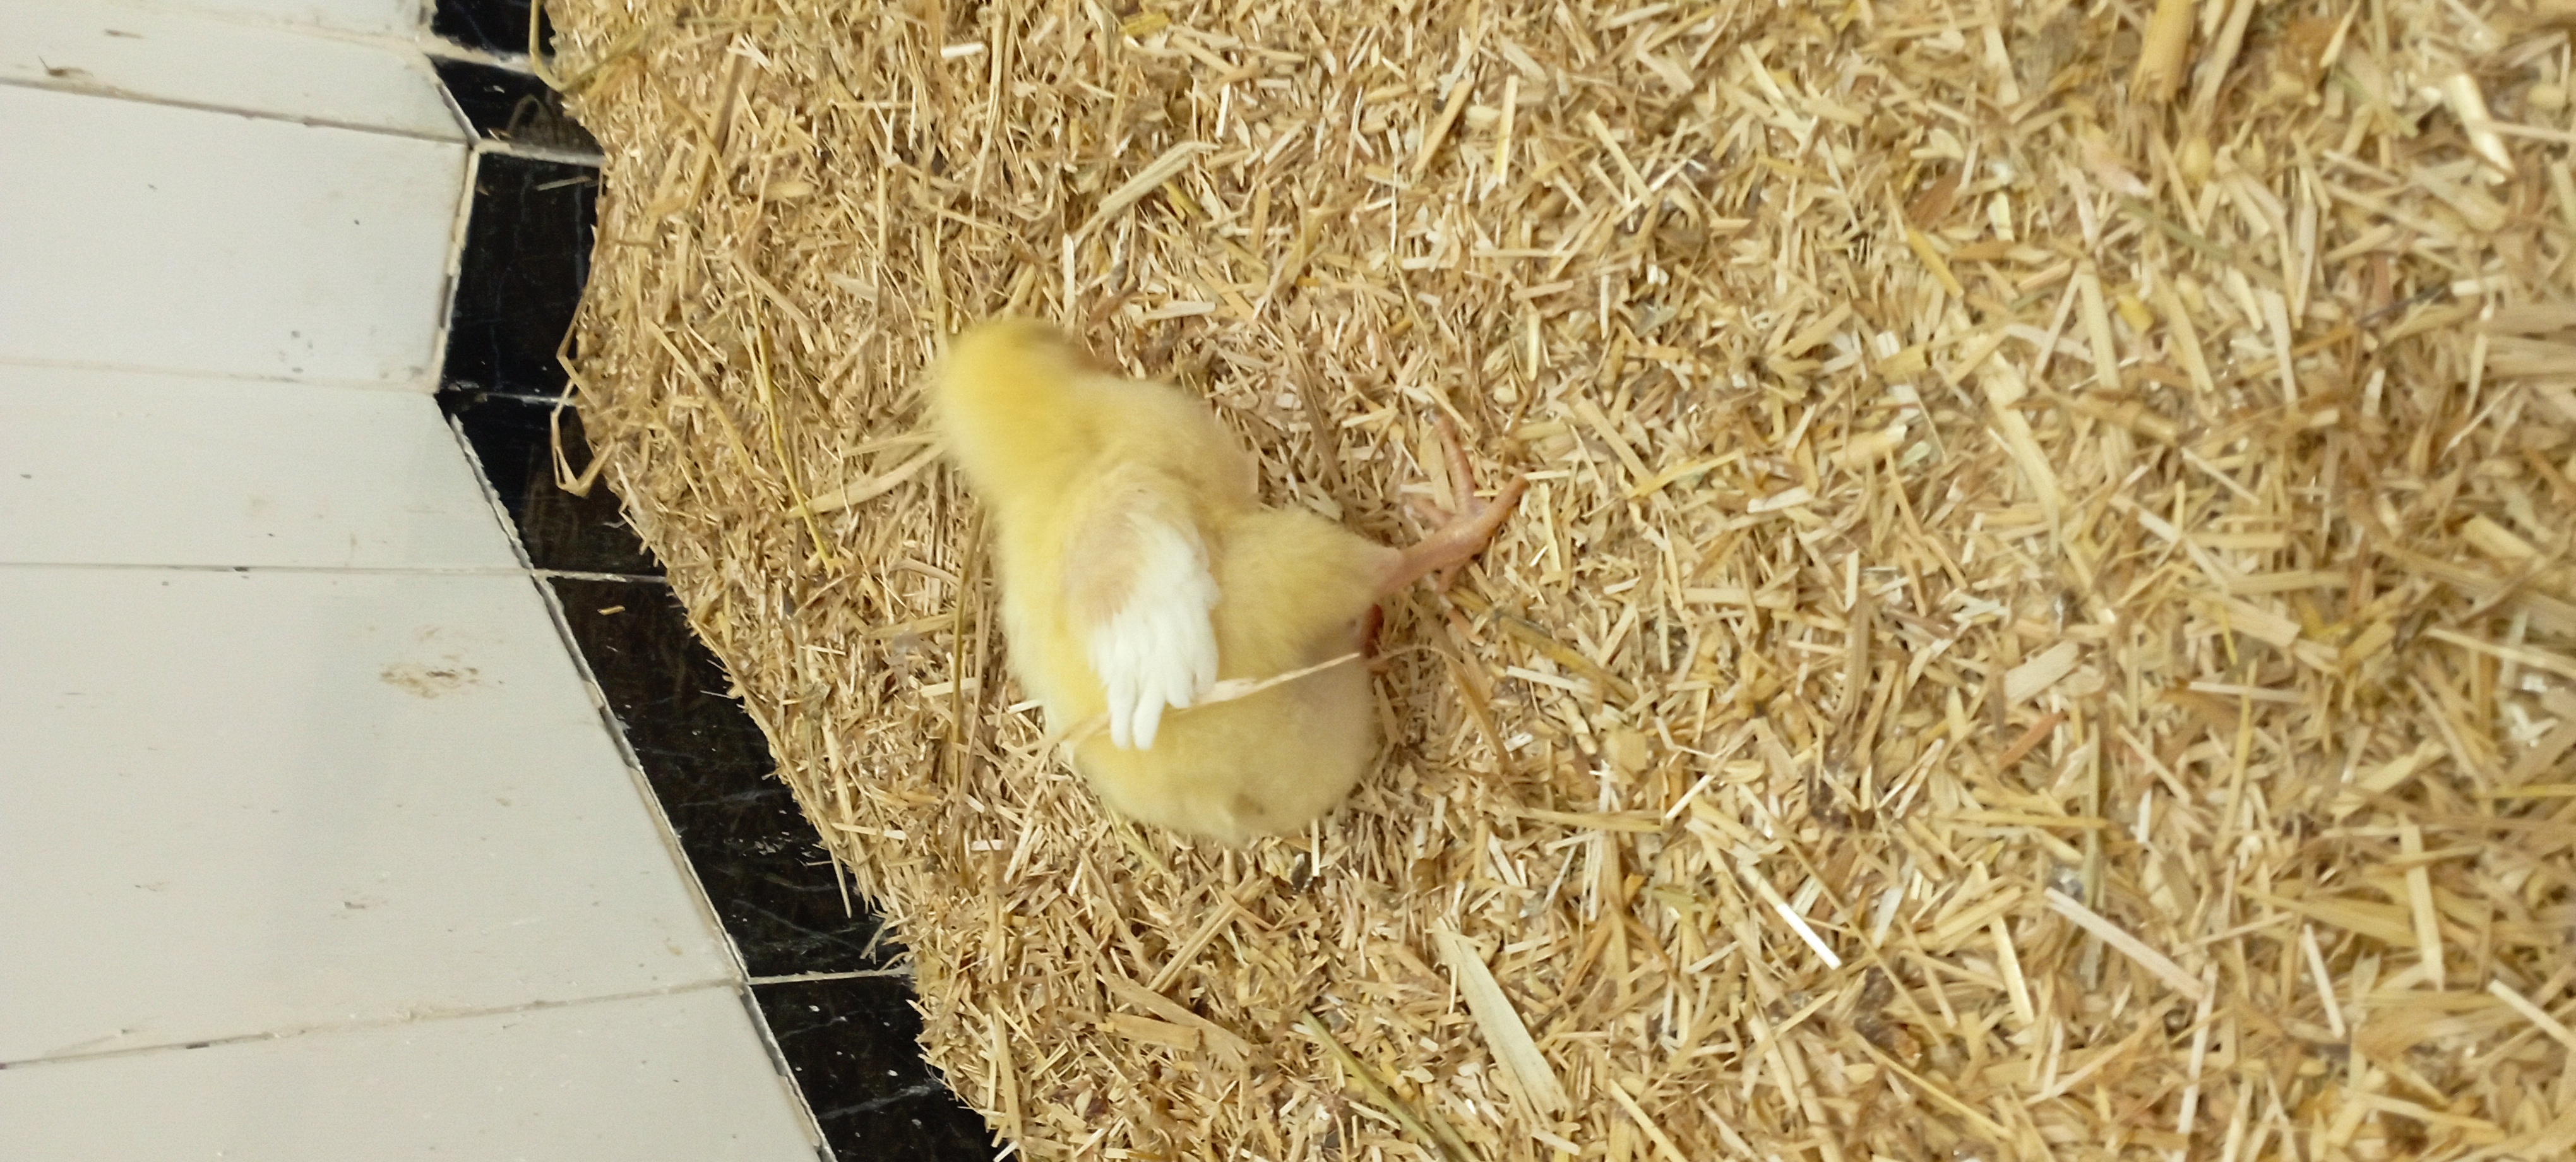
Weight: 179 g